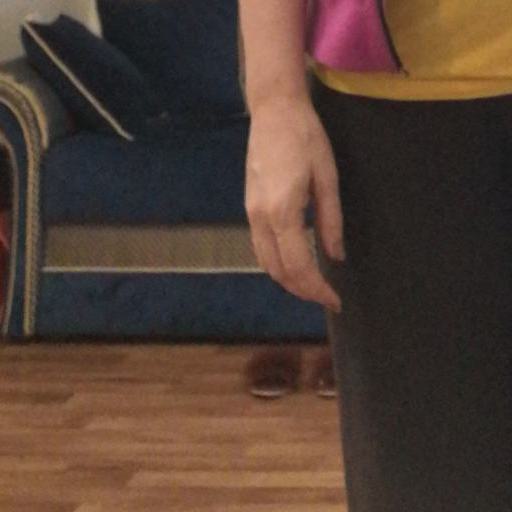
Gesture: no_gesture